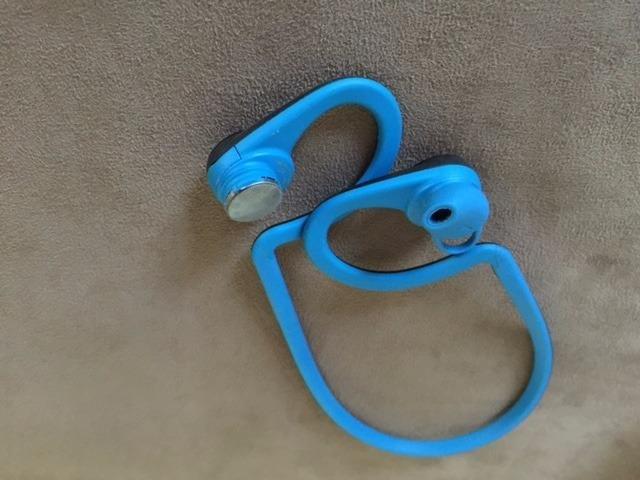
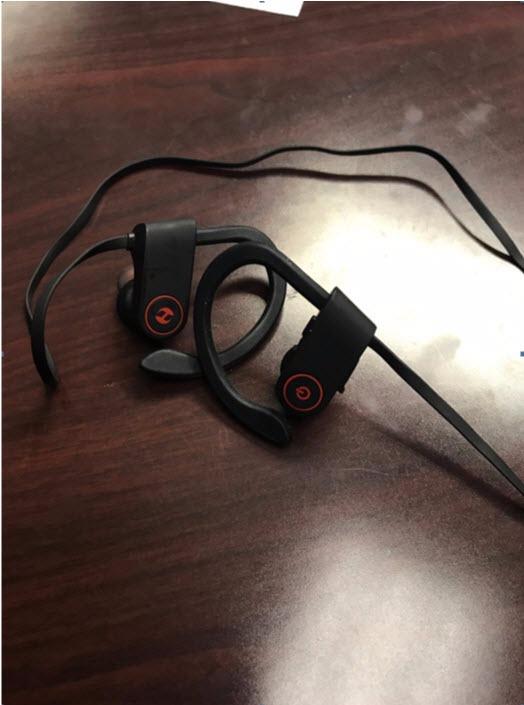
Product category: headphones
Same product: no